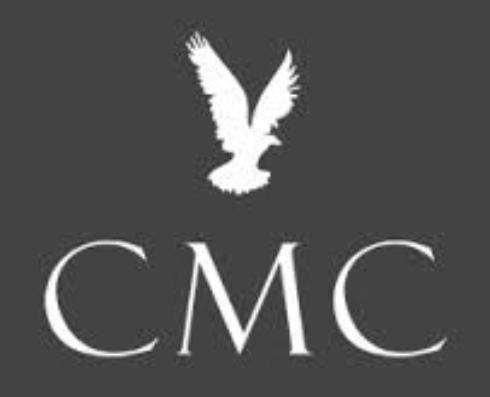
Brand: CMC
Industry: Others